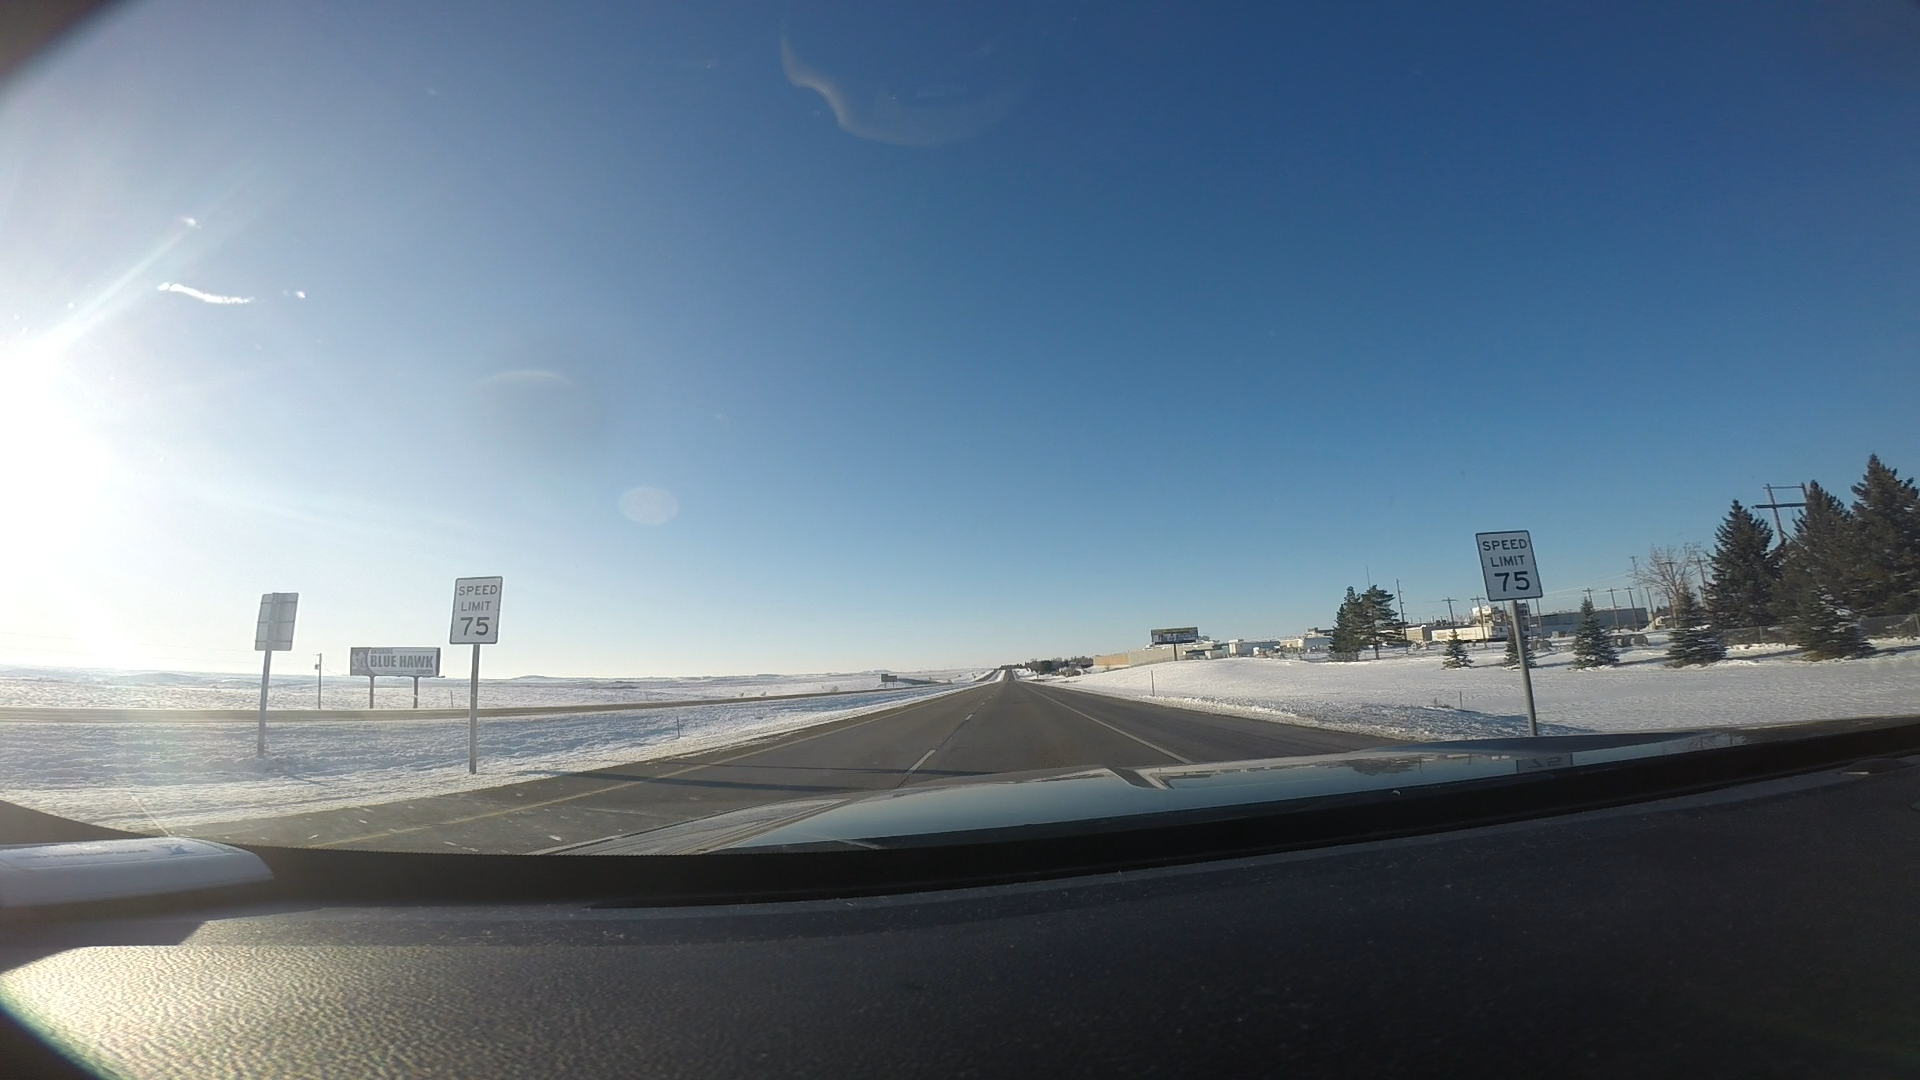
Speed limit sign label: mph75